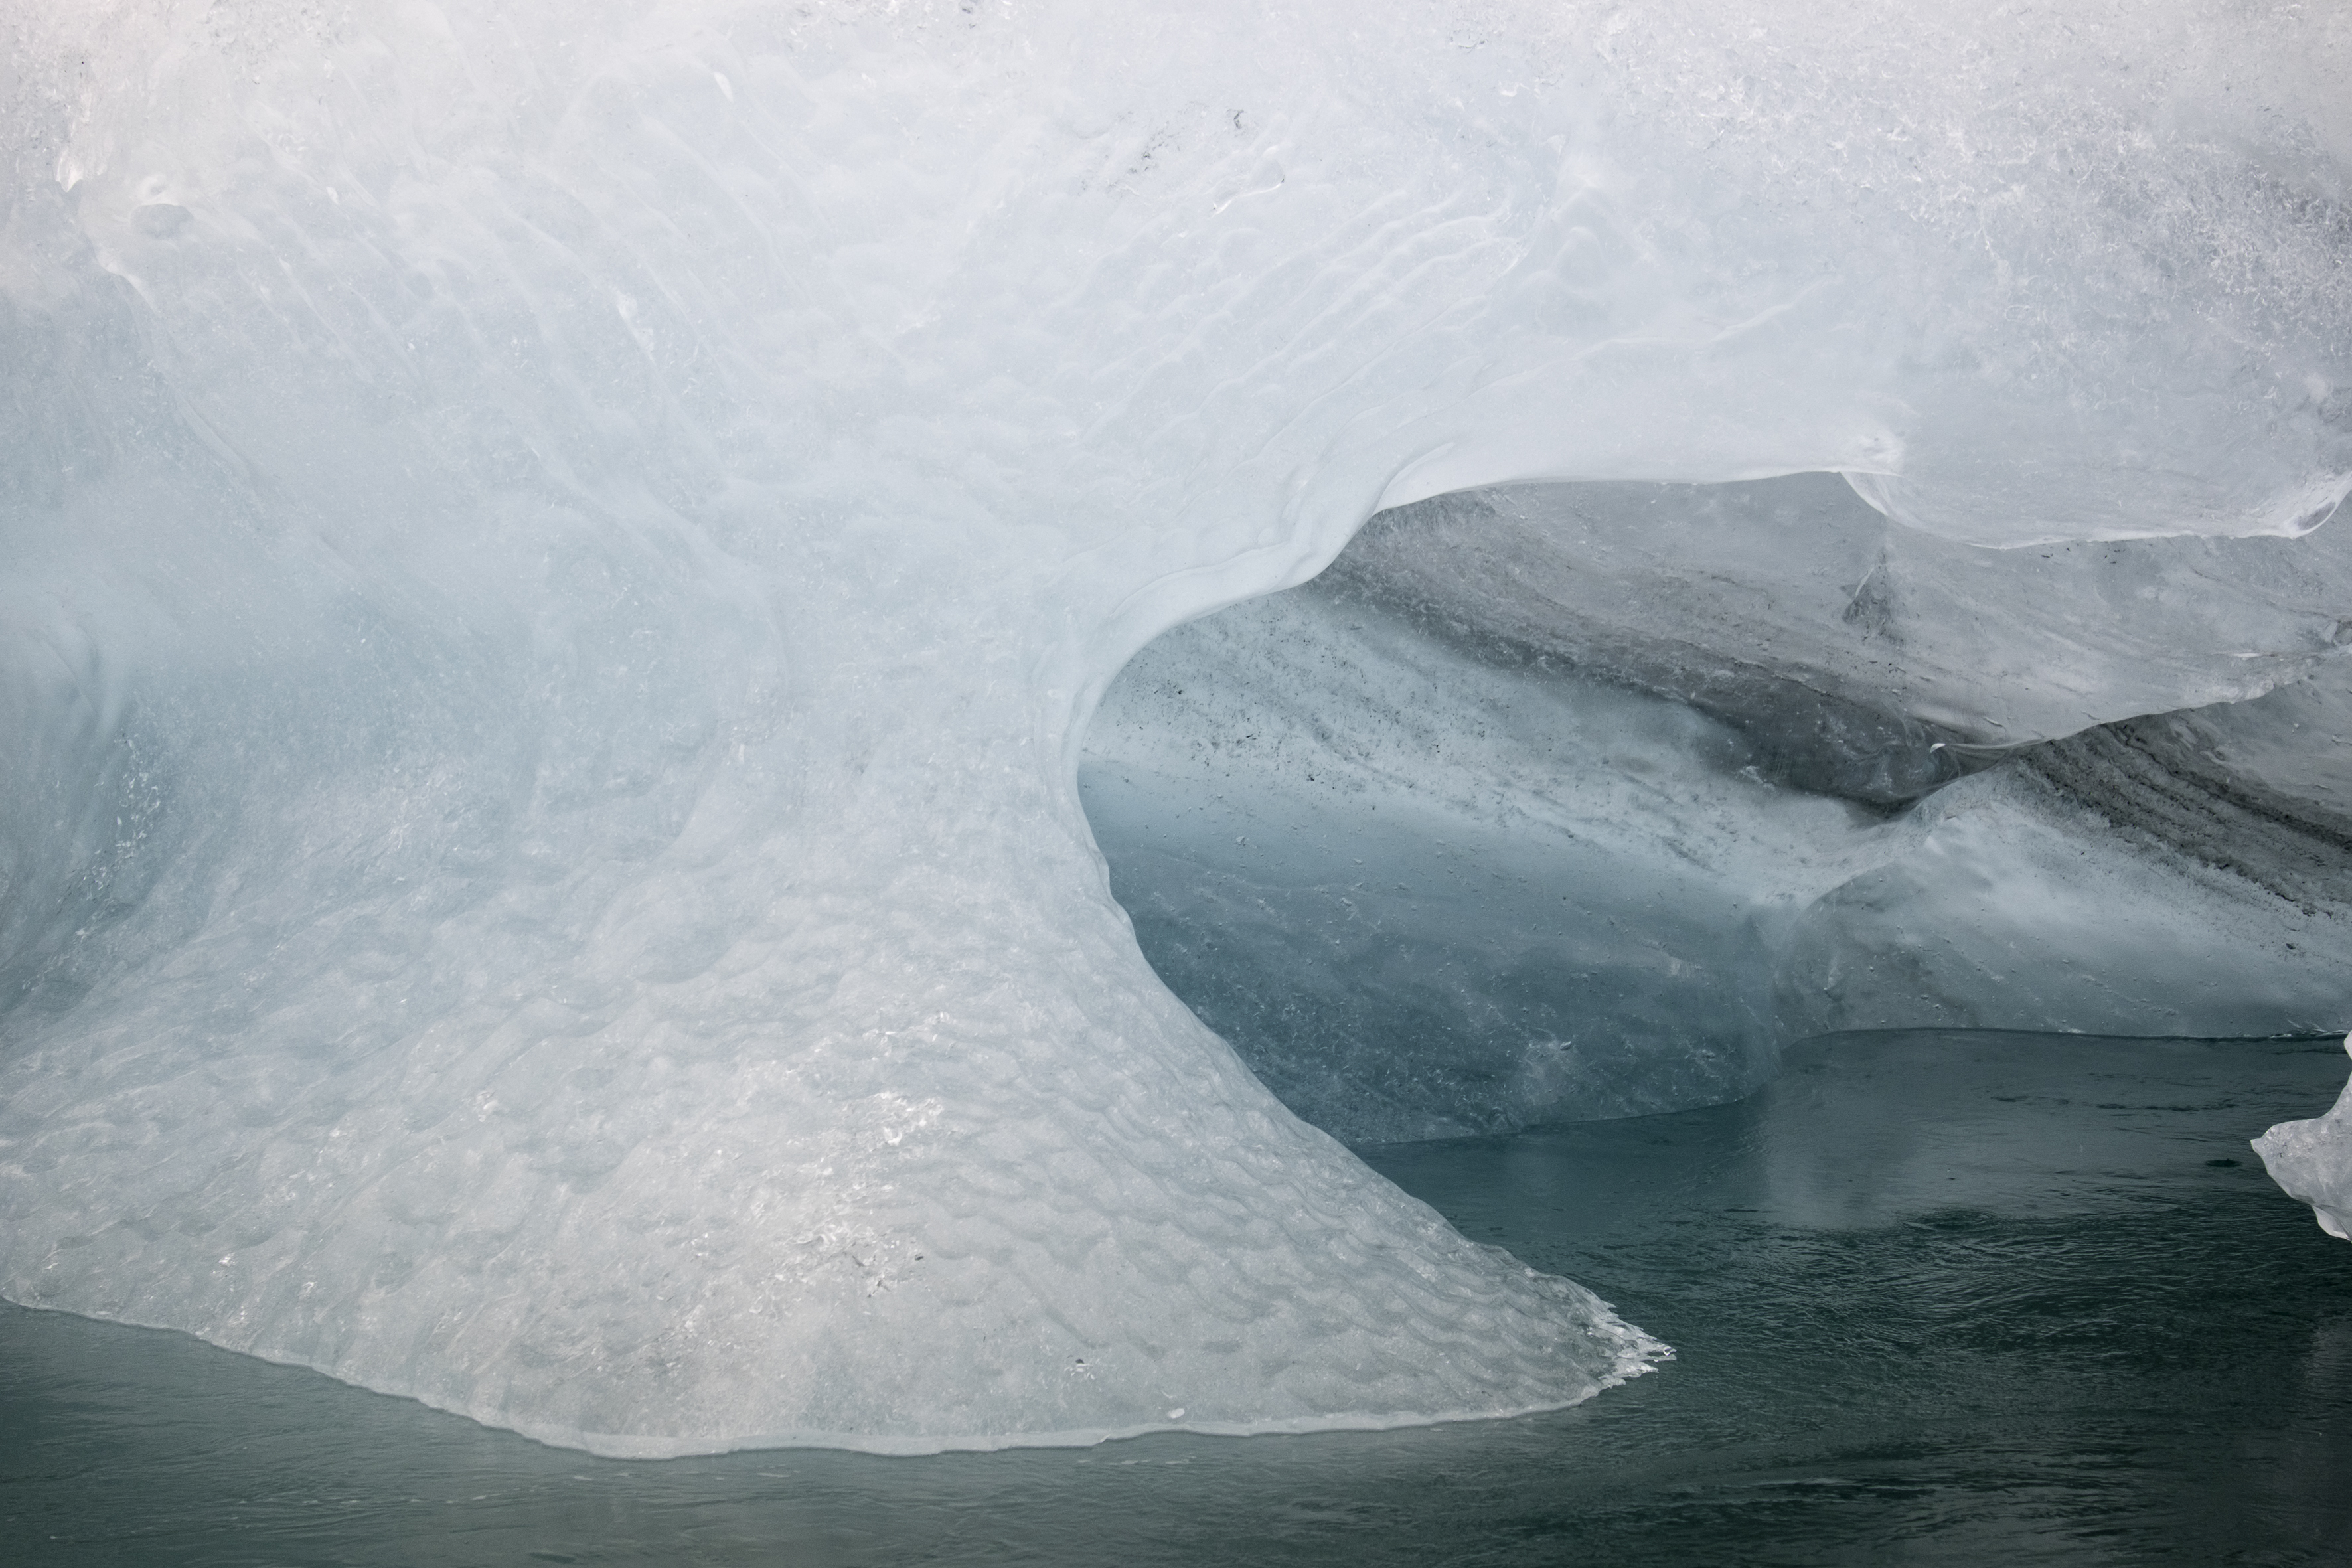
sea, ocean, travel, fujifilm, ice, glacier, iceland, arctic, iceberg, is, fuji, melting, fujixt1, freezing, fujix, east, jkulsrln, landform, arctic ocean, geographical feature, glacial landform, geological phenomenon, wind wave, ice cap, ice cave, sea ice, polar ice cap